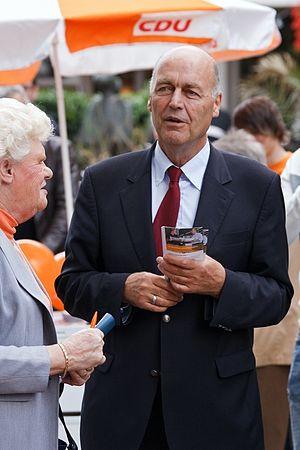
L’Union chrétienne-démocrate d'Allemagne est un parti politique allemand, libéral-conservateur, fondé en 1945.